Mir-181 microRNA precursor

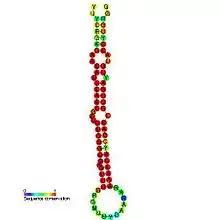
Predicted secondary structure and sequence conservation of mir-181

In molecular biology miR-181 microRNA precursor is a small non-coding RNA molecule. MicroRNAs (miRNAs) are transcribed as ~70 nucleotide precursors and subsequently processed by the RNase-III type enzyme Dicer to give a ~22 nucleotide mature product. In this case the mature sequence comes from the 5' arm of the precursor. They target and modulate protein expression by inhibiting translation and / or inducing degradation of target messenger RNAs. This new class of genes has recently been shown to play a central role in malignant transformation. miRNA are downregulated in many tumors and thus appear to function as tumor suppressor genes. The mature products miR-181a, miR-181b, miR-181c or miR-181d are thought to have regulatory roles at posttranscriptional level, through complementarity to target mRNAs. miR-181 has been predicted or experimentally confirmed in a wide number of vertebrate species such as rat, zebrafish, and pufferfish (see below) (MIPF0000007).